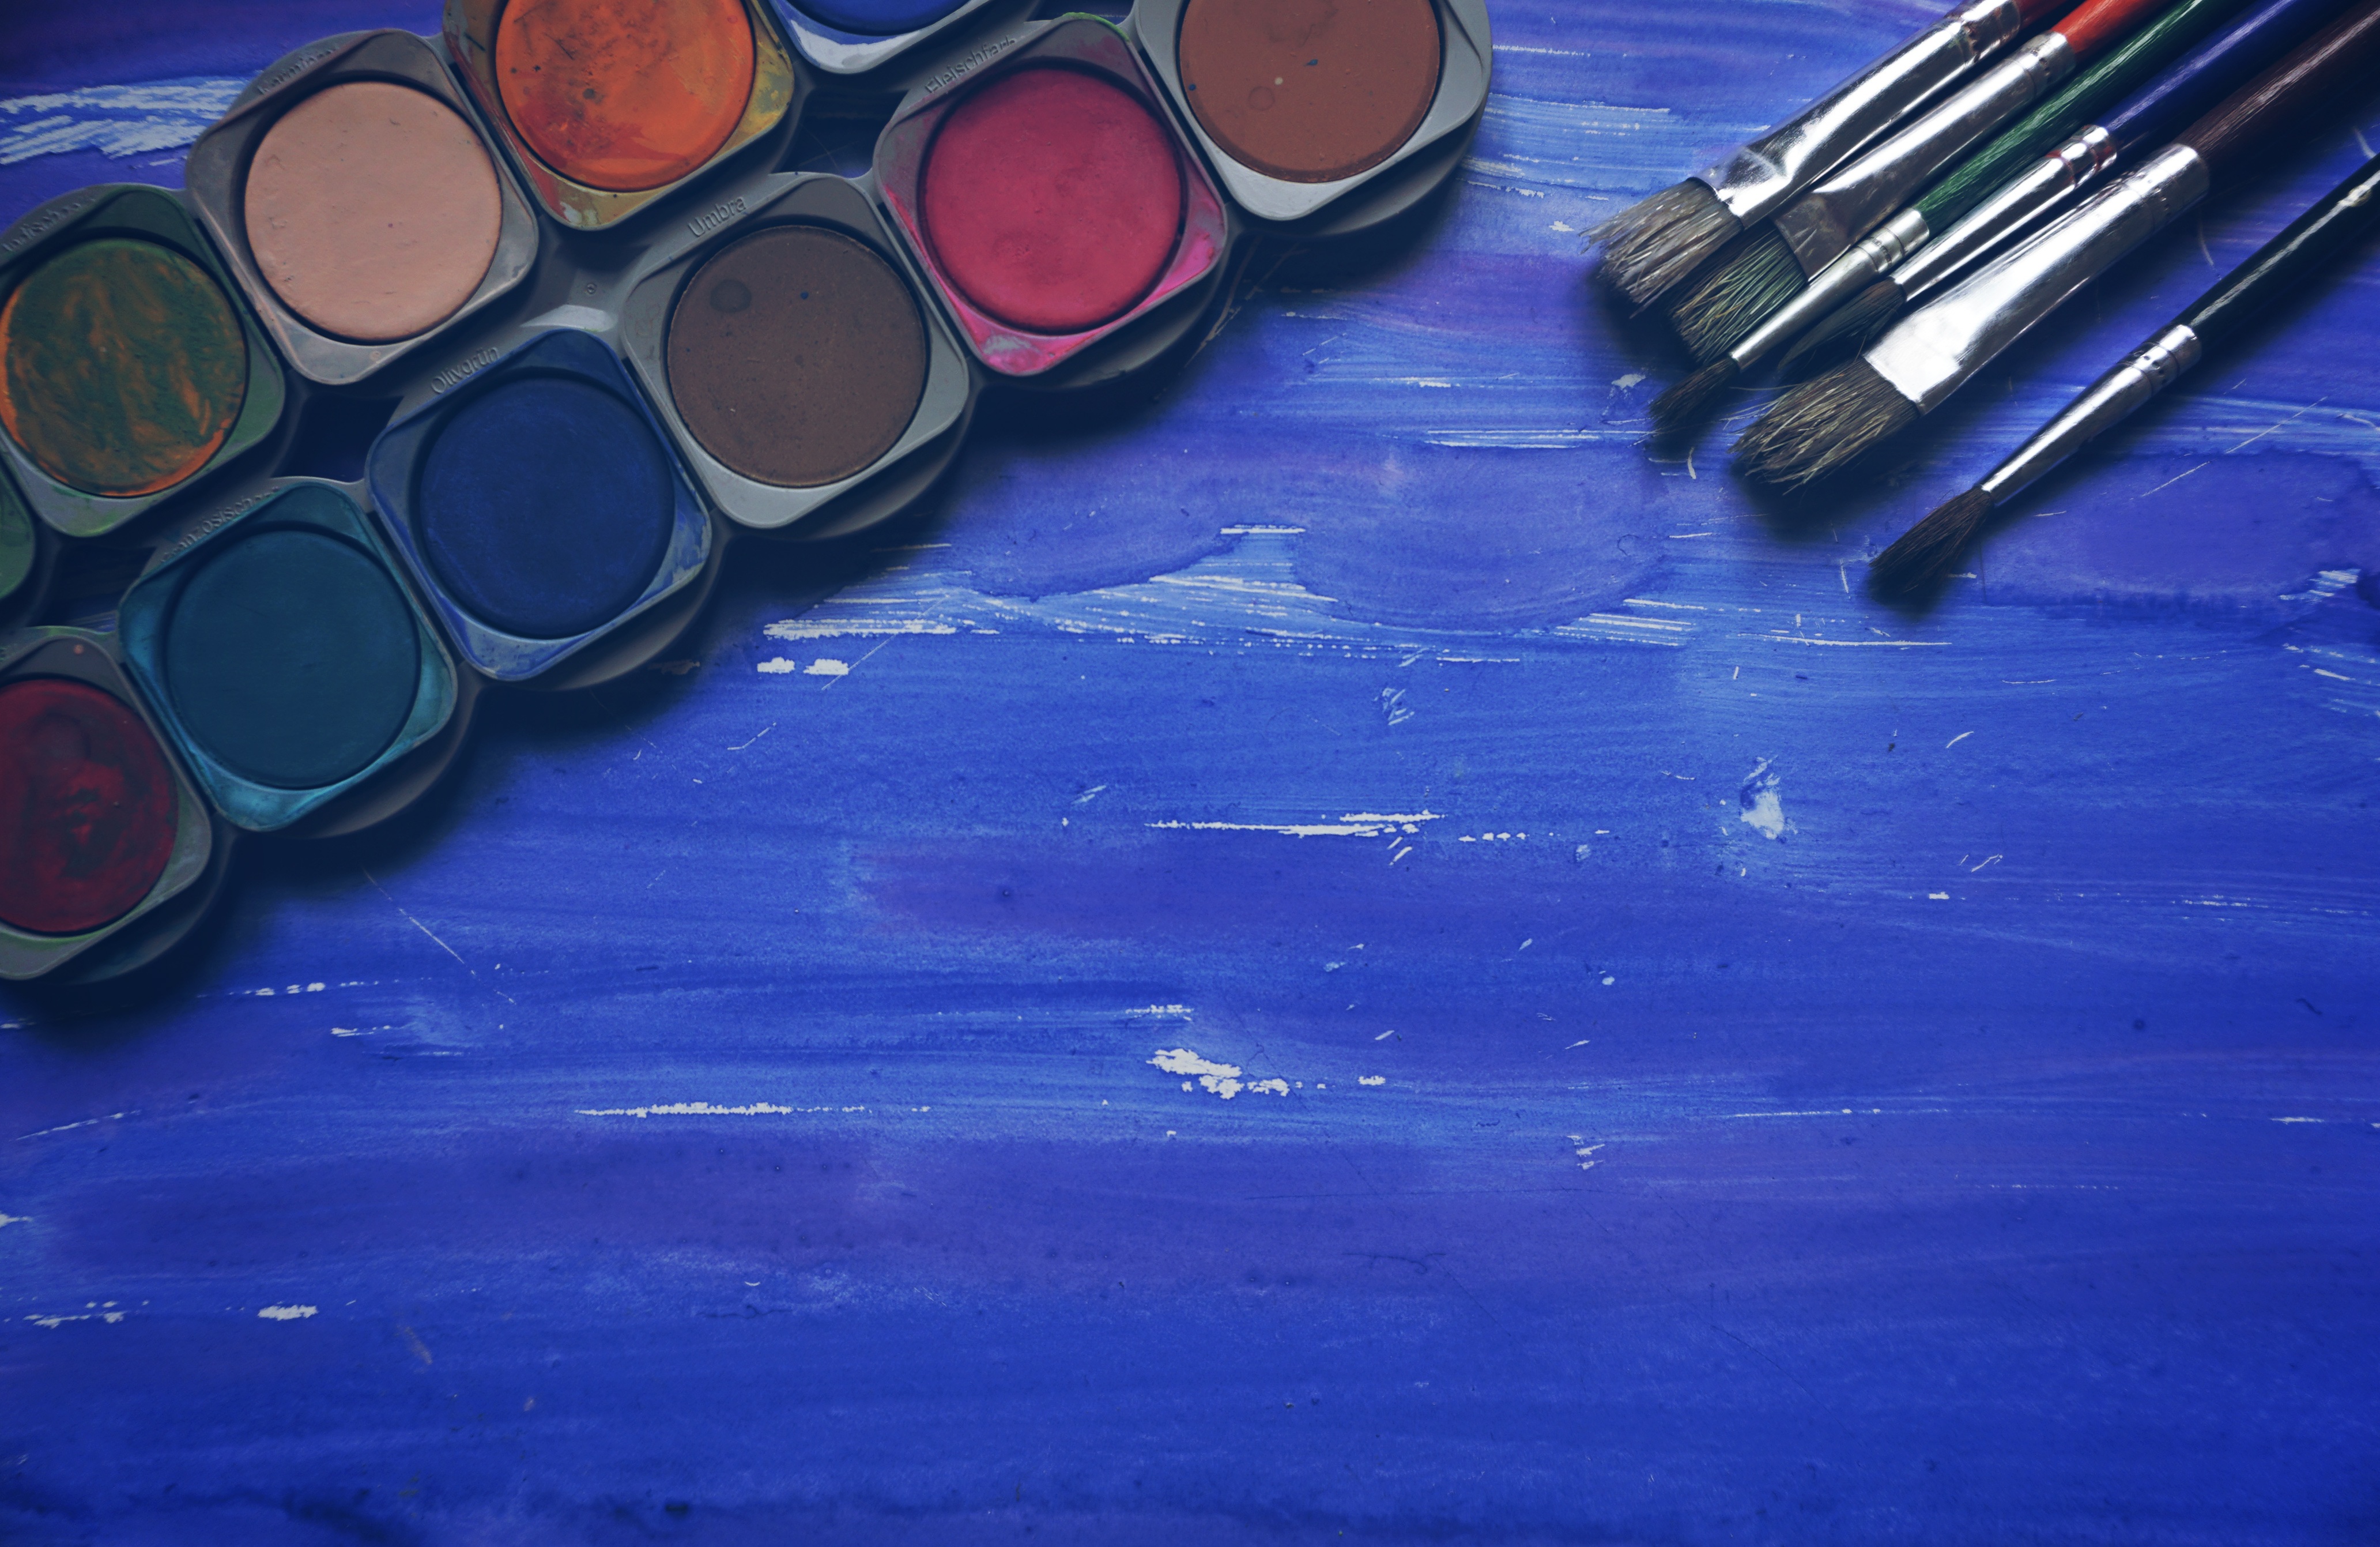
creative, brush, colourful, color, artist, paint, blue, colorful, circle, artwork, painting, watercolor, coloring, colour, art, background, creativity, eye, conceptual, organ, supplies, draw, art supplies, watercolour